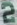
Number: 2